Fred Ross (American football)

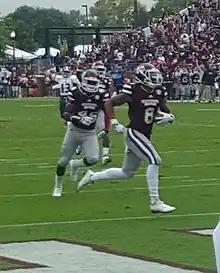
Ross scores a touchdown in a 2015 game against Troy.

Ross played as a true freshman and made his debut in the first game of the 2013 season, catching a pass in a 21–3 loss to Oklahoma State in the AdvoCare Texas Kickoff. Ross finished the season with nine catches for 115 yards.